Fairford

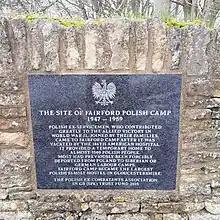
Plaque commemorating the Polish camp on Leafield Road

The first outbreak of the 1830–31 Swing Riots in Gloucestershire was in Fairford on 26 November 1830. Farming machinery which was being manufactured in the town was destroyed by protestors, who then joined forces with those from the surrounding villages of Quenington, Hatherop, Coln and Southrop.